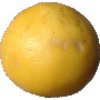
Label: white_grapefruit